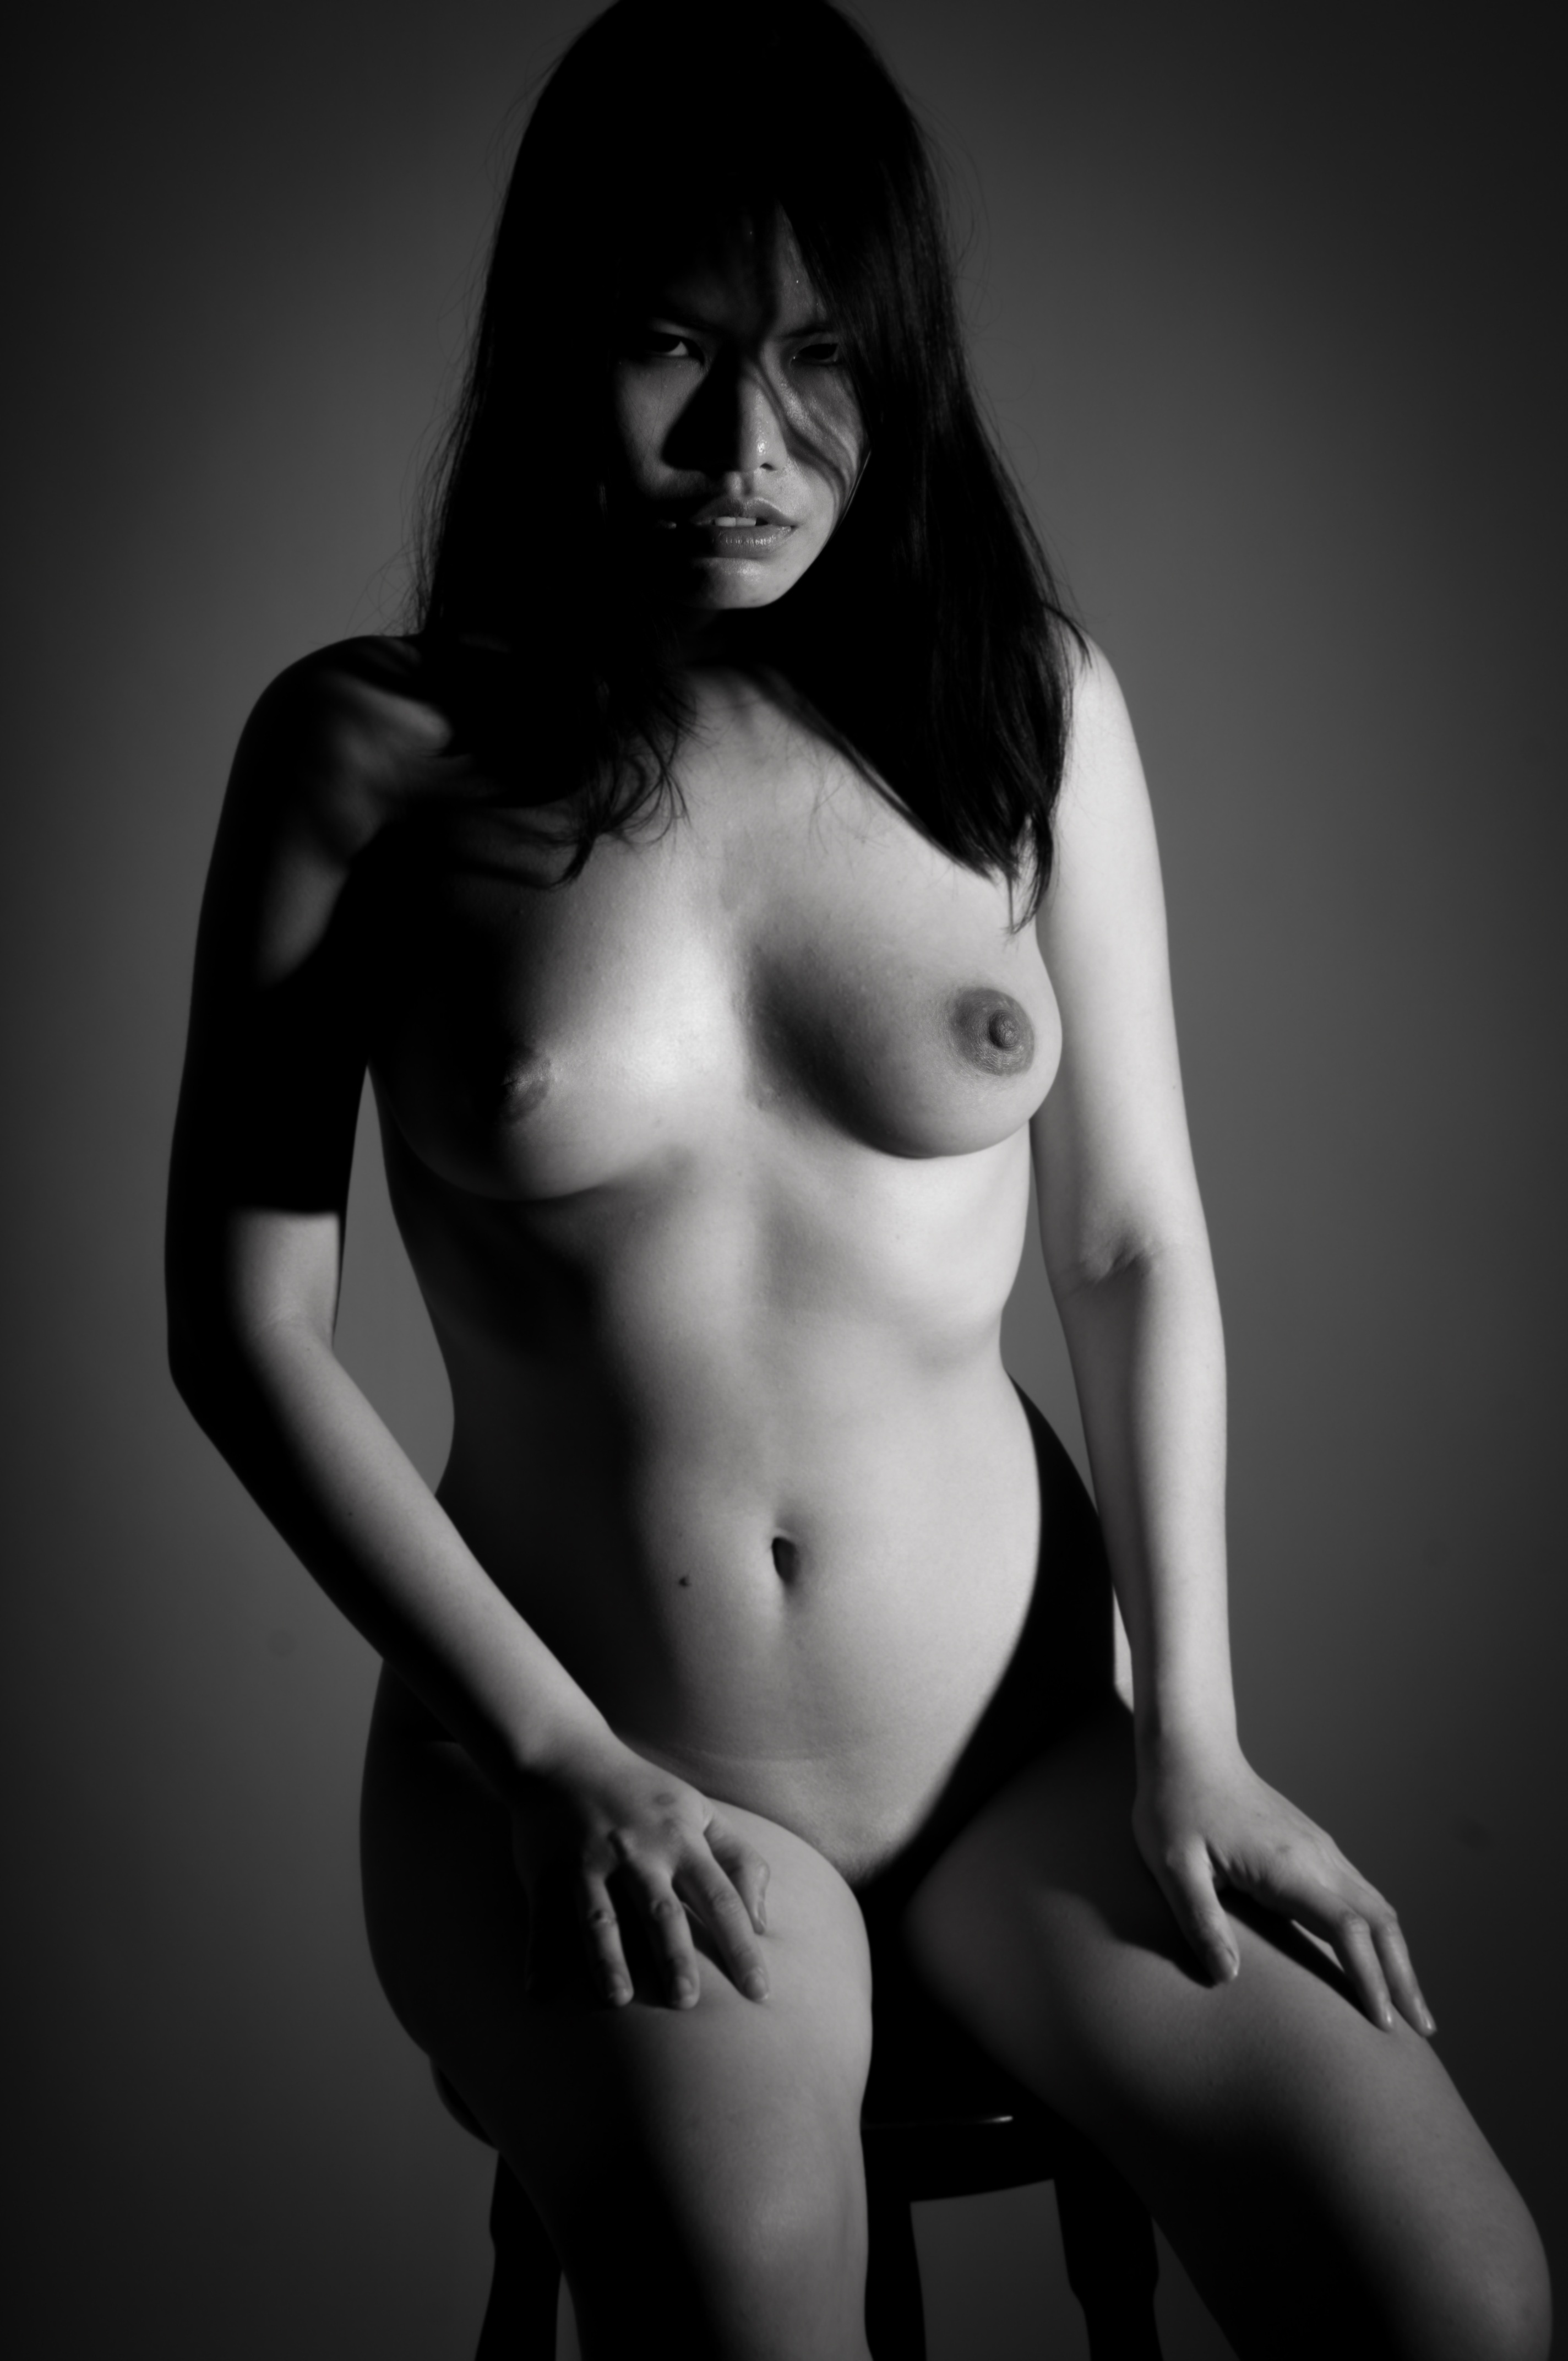
hand, black and white, girl, photography, cute, female, asian, model, young, sitting, black, monochrome, arm, muscle, chest, long hair, black hair, beauty, sexy, nude, elegant, naked, body, slim, seductive, attractive, adult, erotic, sexual, photo shoot, brown hair, sense, monochrome photography, human positions, art model, supermodel, erotic literature